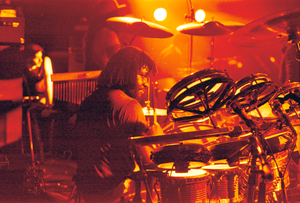
Aux armes et cætera est le quatorzième album studio de Serge Gainsbourg, sorti le 13 mars 1979 chez le label Philips. Produit par Philippe Lerichomme et enregistré en douze jours en janvier 1979 au Dynamic Sounds Studio, à Kingston avec certains des meilleurs musiciens de reggae de l'île ainsi que les membres des I Threes, choristes de Bob Marley, marque une étape importante dans la carrière du chanteur. À l'époque de l'enregistrement, Gainsbourg avait une vingtaine d'années de métier derrière lui, mais son impact commercial s'avère limité, malgré l'énorme succès public de Je t'aime... moi non plus, en duo avec sa compagne de l'époque, Jane Birkin. En 1978, l'artiste connaît son premier tube personnel en solo avec Sea, Sex and Sun. C'est à l'initiative de son producteur Philippe Lerichomme que Gainsbourg s'est lancé dans la création d'un album reggae. Il s'envole à Kingston afin d'enregistrer ce nouvel opus. Alors que les parties instrumentales et des chœurs sont enregistrés, Gainsbourg peine à trouver l'inspiration pour les textes avant d'y arriver finalement grâce à des textes évoquant la laideur et sa chienne défunte et la drogue.
"The Upsetters est le nom du collectif de musiciens de Lee ""Scratch"" Perry de 1969 à 1979. Ce collectif l'accompagna en tournée en 1970, accompagna en studio les musiciens que Lee Perry produit durant cette période, le groupe de son studio le Black Ark.
Le reggae est un genre musical issu du ska et du rocksteady qui a émergé à la fin des années 1960 en Jamaïque dont il est l'une des plus populaires expressions musicales. Le nom de cette musique est issu du titre d'une chanson de Frederic Toots Hibbert intitulée Do the Reggay. Le reggae devient mondialement connu dans les années 1970, dans le sillage du succès de Bob Marley et s'impose comme un style musical porteur d'une culture qui lui est propre. Abordant des thèmes souvent liés à des questions politiques et sociales, le reggae s'est forgé une réputation de musique des opprimés. Intimement lié au mouvement rastafari, lui-même né en Jamaïque, le reggae n'en n'est pas indissociable et est même rejeté par certains adeptes de cette foi. Ayant pris une dimension mondiale le reggae est désormais joué par des groupes d'origines diverses, chanté dans une large variété de langues et est composé de différents sous-genres. En 2018, l'UNESCO classe cette musique au patrimoine immatériel de l'Humanité.